Gardening in Spain

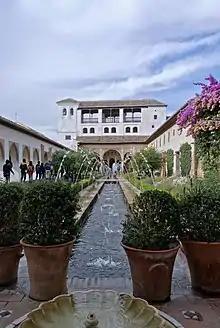
Garden of the Generalife, Granada.

Gardening in Spain reflects the different styles of Spanish art, including influences from Roman, Islamic, Italian, French, and English gardens. Modern Spanish gardening emphasize gardens and their surroundings, focusing heavily on both urban horticulture and landscape architecture.